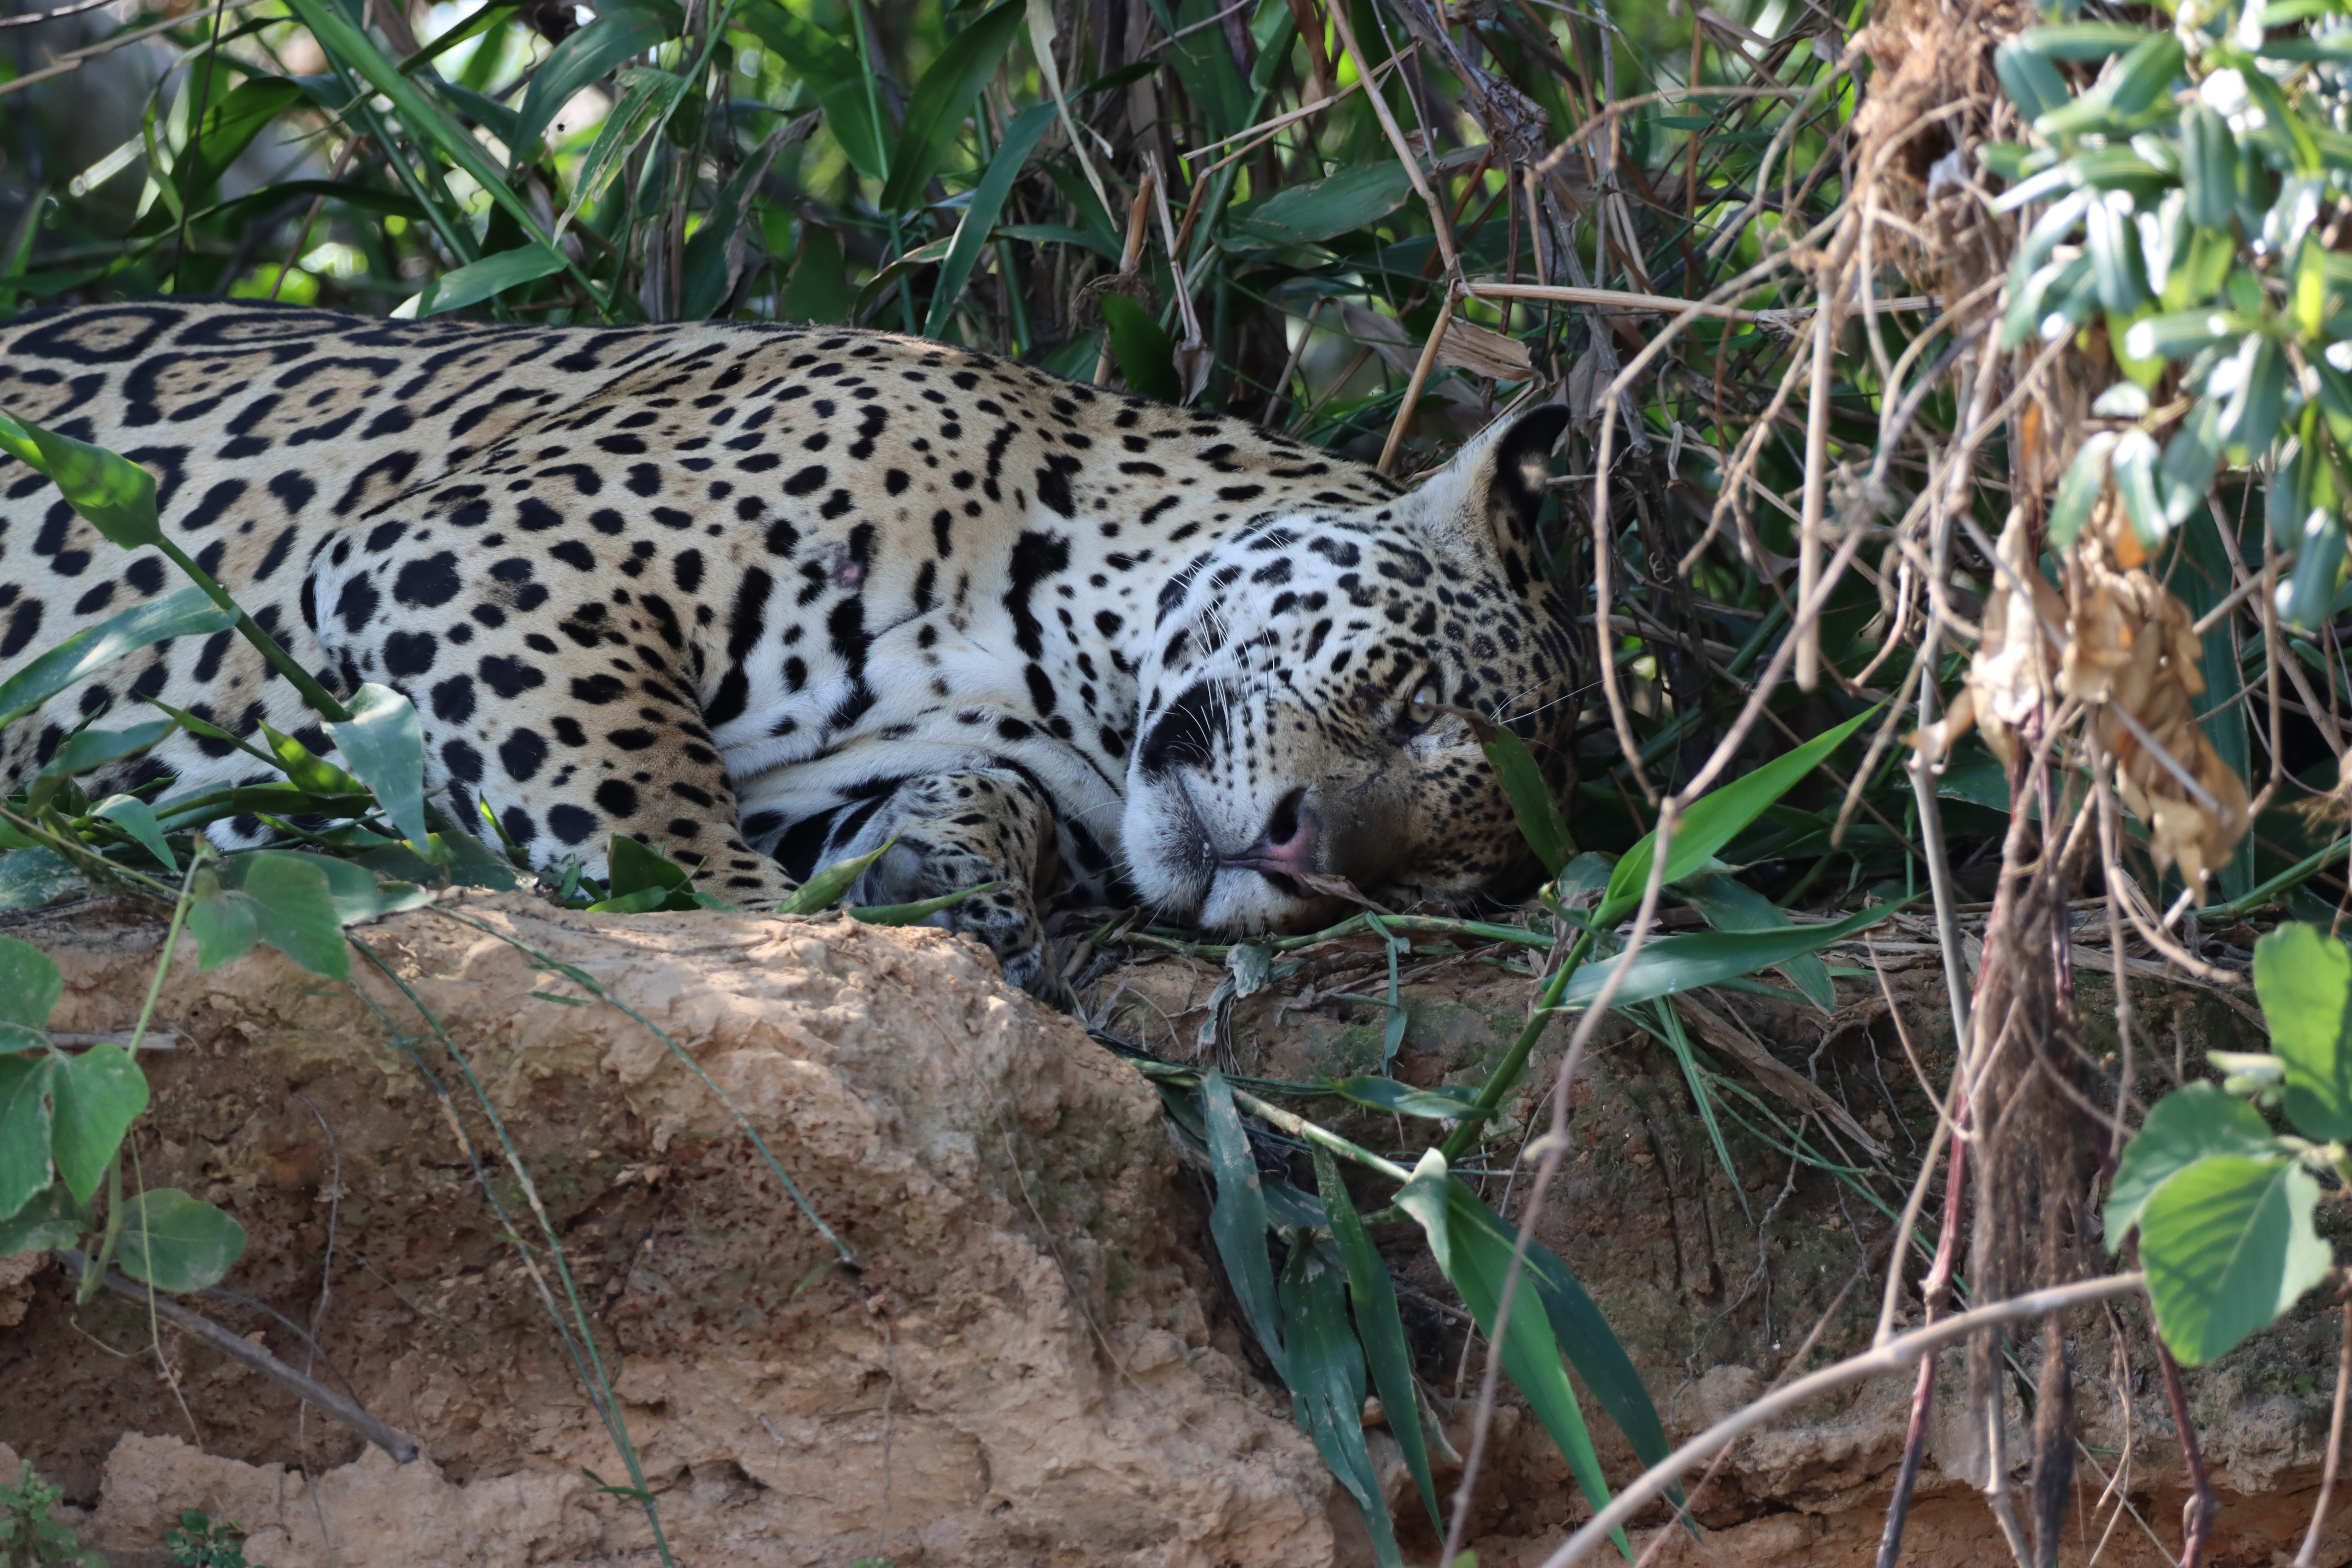
Jaguar: Kamaikua